Pavement light

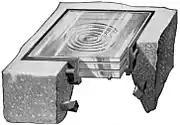
Armoured glass in concrete

Wrought iron, cast iron, and stainless steel frames have all been used. Reinforced concrete slabs began to replace iron frames in the 1890s in New York. Benefits claimed included less condensation (due to the lower thermal conductivity) and a less slippery surface when wet. Concrete panels may be pre-cast or cast in-situ.